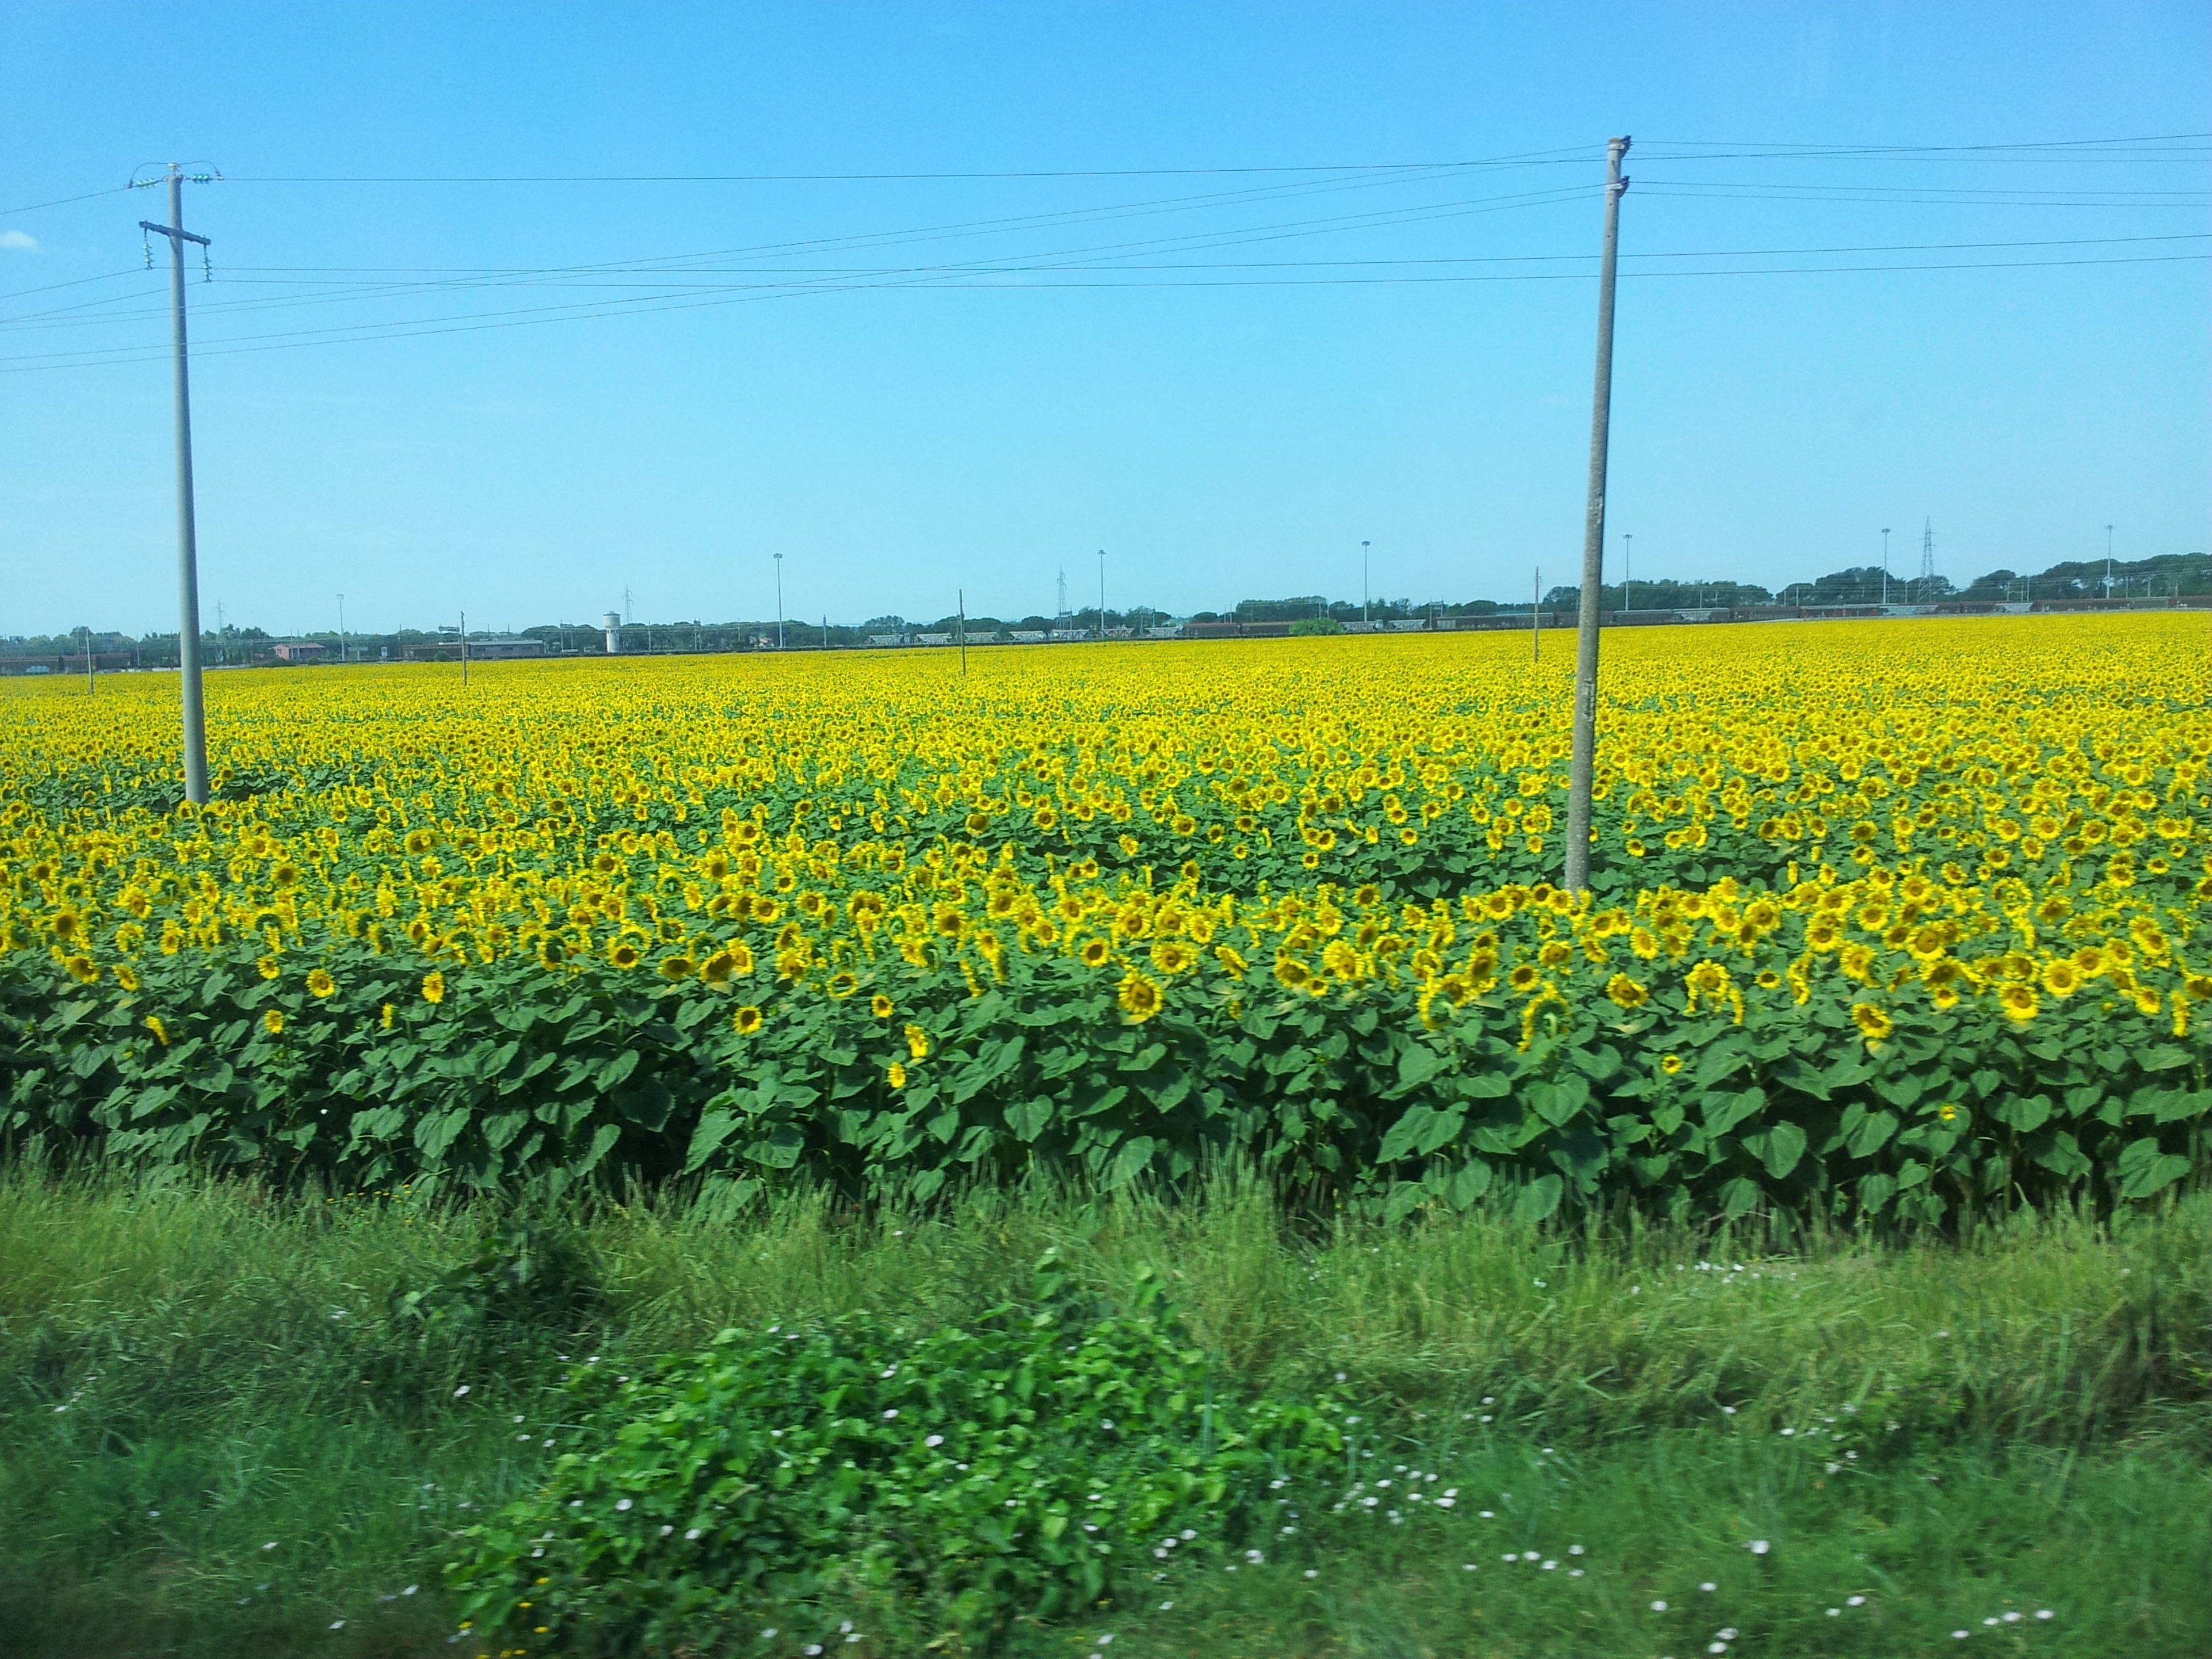
landscape, plant, field, meadow, prairie, flower, food, produce, vegetable, crop, italy, tuscany, agriculture, plain, rapeseed, sunflower, grassland, canola, brassica, rural area, flowering plant, daisy family, grass family, land plant, mustard plant